Who's Been Sleeping with Kat?

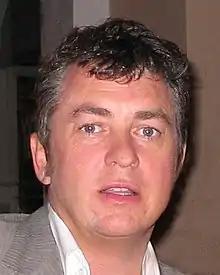
Shane Richie, who plays Alfie Moon, said his character's heart would "break in two" at finding out his wife is having an affair.

In early September, it was reported that Kat would confess the affair to Alfie, but would refuse to name the man involved. Shane Richie spoke to "Inside Soap", saying that Alfie has no reason to believe Kat is cheating on him, assumes she is just partaking in harmless flirtation, and fully trusts her. He opined that Alfie believes Kat would not lie to him after having affairs in the past, but does not believe her excuses when she receives flowers from her lover. This leads to Kat confessing. Richie said that Alfie's "heart [would] break in two". Richie went on to describe the Moons' marriage as "a bit staid" because Alfie is "set in his ways" while Kat is "out looking for a bit of fun." He explained that Alfie is very committed to Kat, and is "in this marriage for the long run." He said that viewers may not want to see Kat and Alfie totally happy, describing them as "like Richard Burton and Elizabeth Taylor [...] They can't be with each other and they can't be without each other." He then promised that "what happens to Alfie next is absolutely great!" When asked what Alfie might do when he finds out who Kat is having the affair with, Richie said that he would get revenge, as "everyone forgets Alfie's been in jail. Marriage has taken off his edge, but if he finds out his wife has been with one of his closest friends, well, any bloke would want to cut the other blokes knackers [testicles] off, wouldn't he?" Richie added that the cast were "thrilled" with the storyline, saying that everyone involved is enjoying it. It was confirmed that viewers would not find out who Kat was having the affair with at this time, and that suspects would still be eliminated one at a time. "Inside Soap" then reported that a second suspect would be eliminated "very soon". Michael was then eliminated in the episode broadcast on 14 September, when Kat confessed her affair to him.